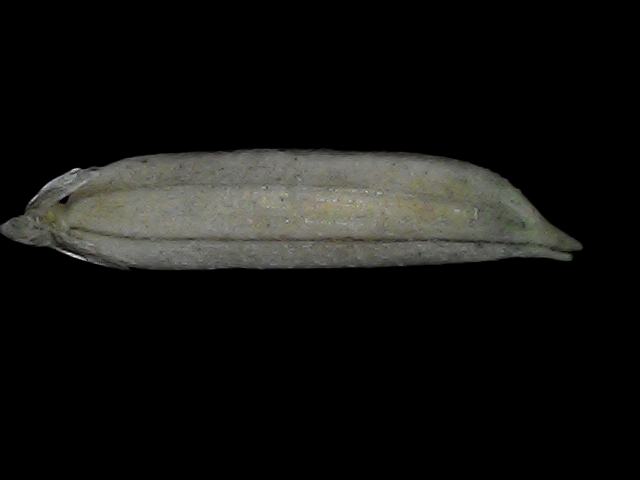
Rice variety: Bd57